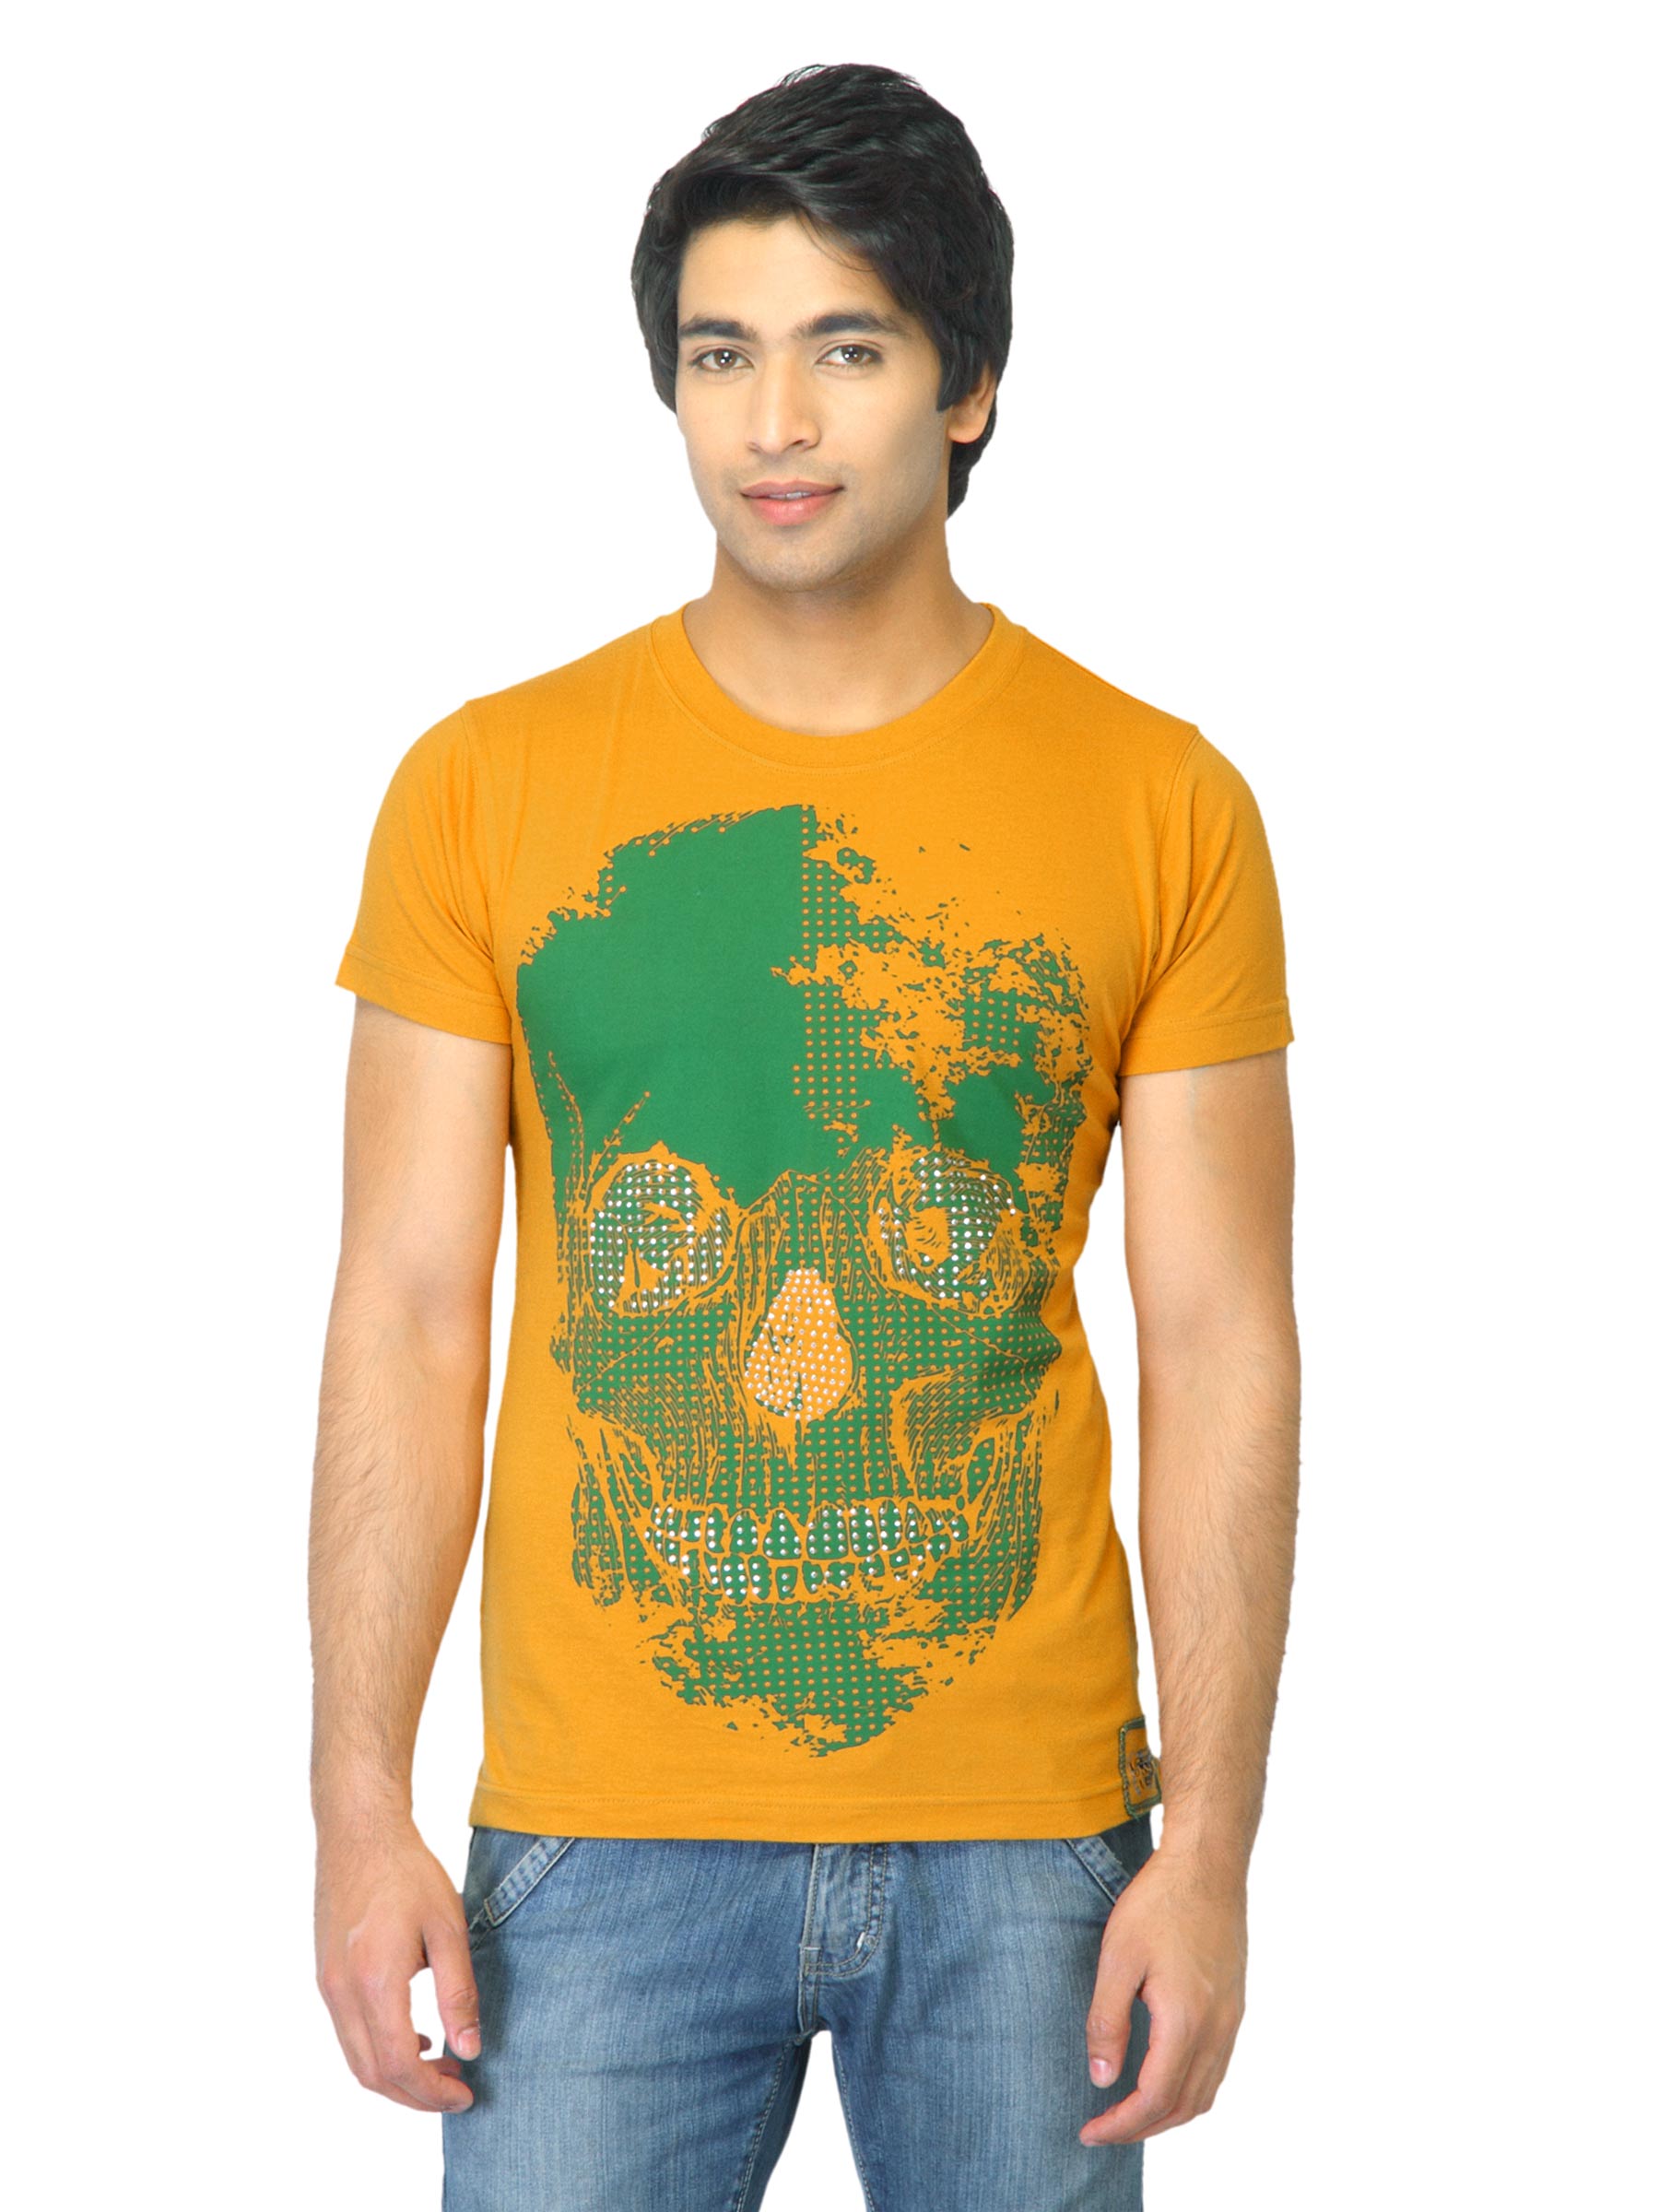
Tantra Men Digi Skull Mustard T-shirt
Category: Apparel / Topwear / Tshirts
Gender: Men
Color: Mustard
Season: Fall 2011
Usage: Casual